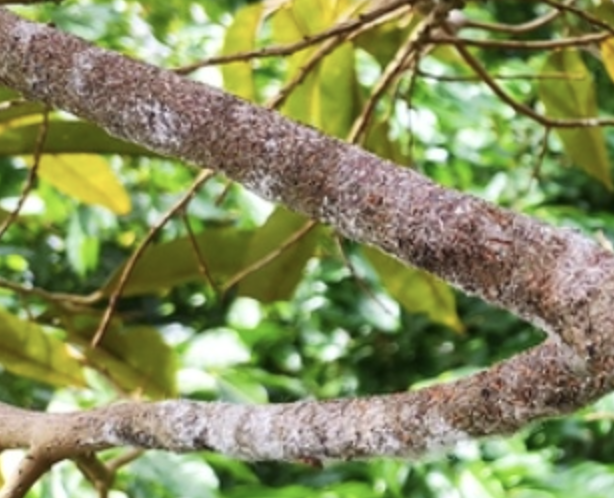
Label: pink_disease